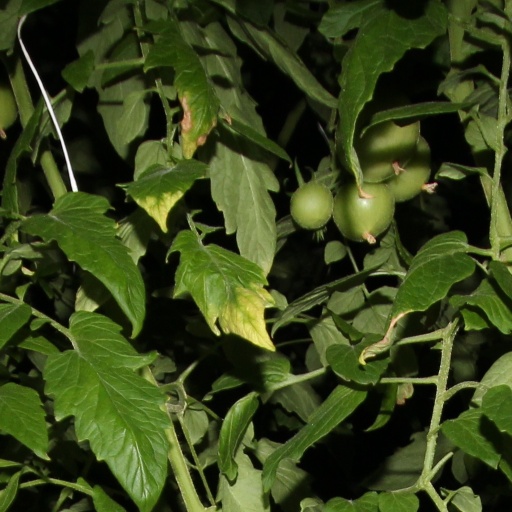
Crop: tomato